Jim Jones (rapper)

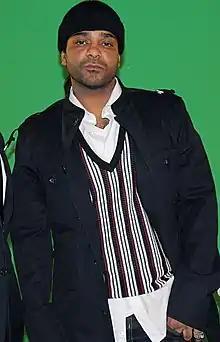
Jones in 2008

Joseph Guillermo Jones II (born July 15, 1976), better known by his stage name Jim Jones (or Jimmy Jones), is an American rapper and record executive. He was a member of now-defunct hip-hop group the Diplomats (also known as Dipset), who formed in 1997 due to fellow Harlem native Cam'ron